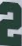
Number: 2